Glasgow Green

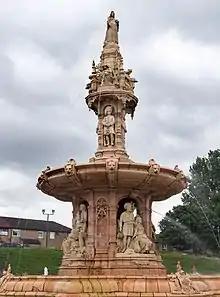

When the Napoleonic Wars ended in 1815, there was an economic depression, and many people were unemployed. In response, Glasgow Town Council hired 324 jobless workers to remodel Glasgow Green. In 1817 and 1826, efforts were made to improve the layout of the park. Culverts were built over the Calmachie and Molendinar Burns and the park was levelled out and drained.